New England Law Boston

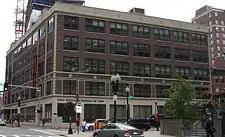
Main academic building on Stuart Street

The law school's main academic building is a five-story building on Stuart Street in the Boston Theater District, which includes classrooms, faculty offices, law review offices, and the school's library. Other offices are in a nearby building in the Bay Village on Church Street. Tufts University utilizes New England Law's Bookstore.